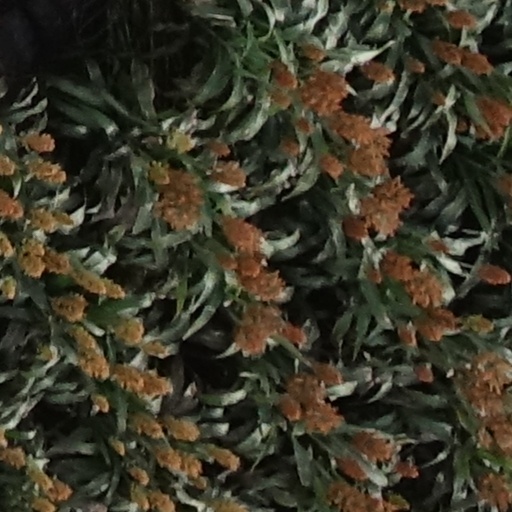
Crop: sorghum